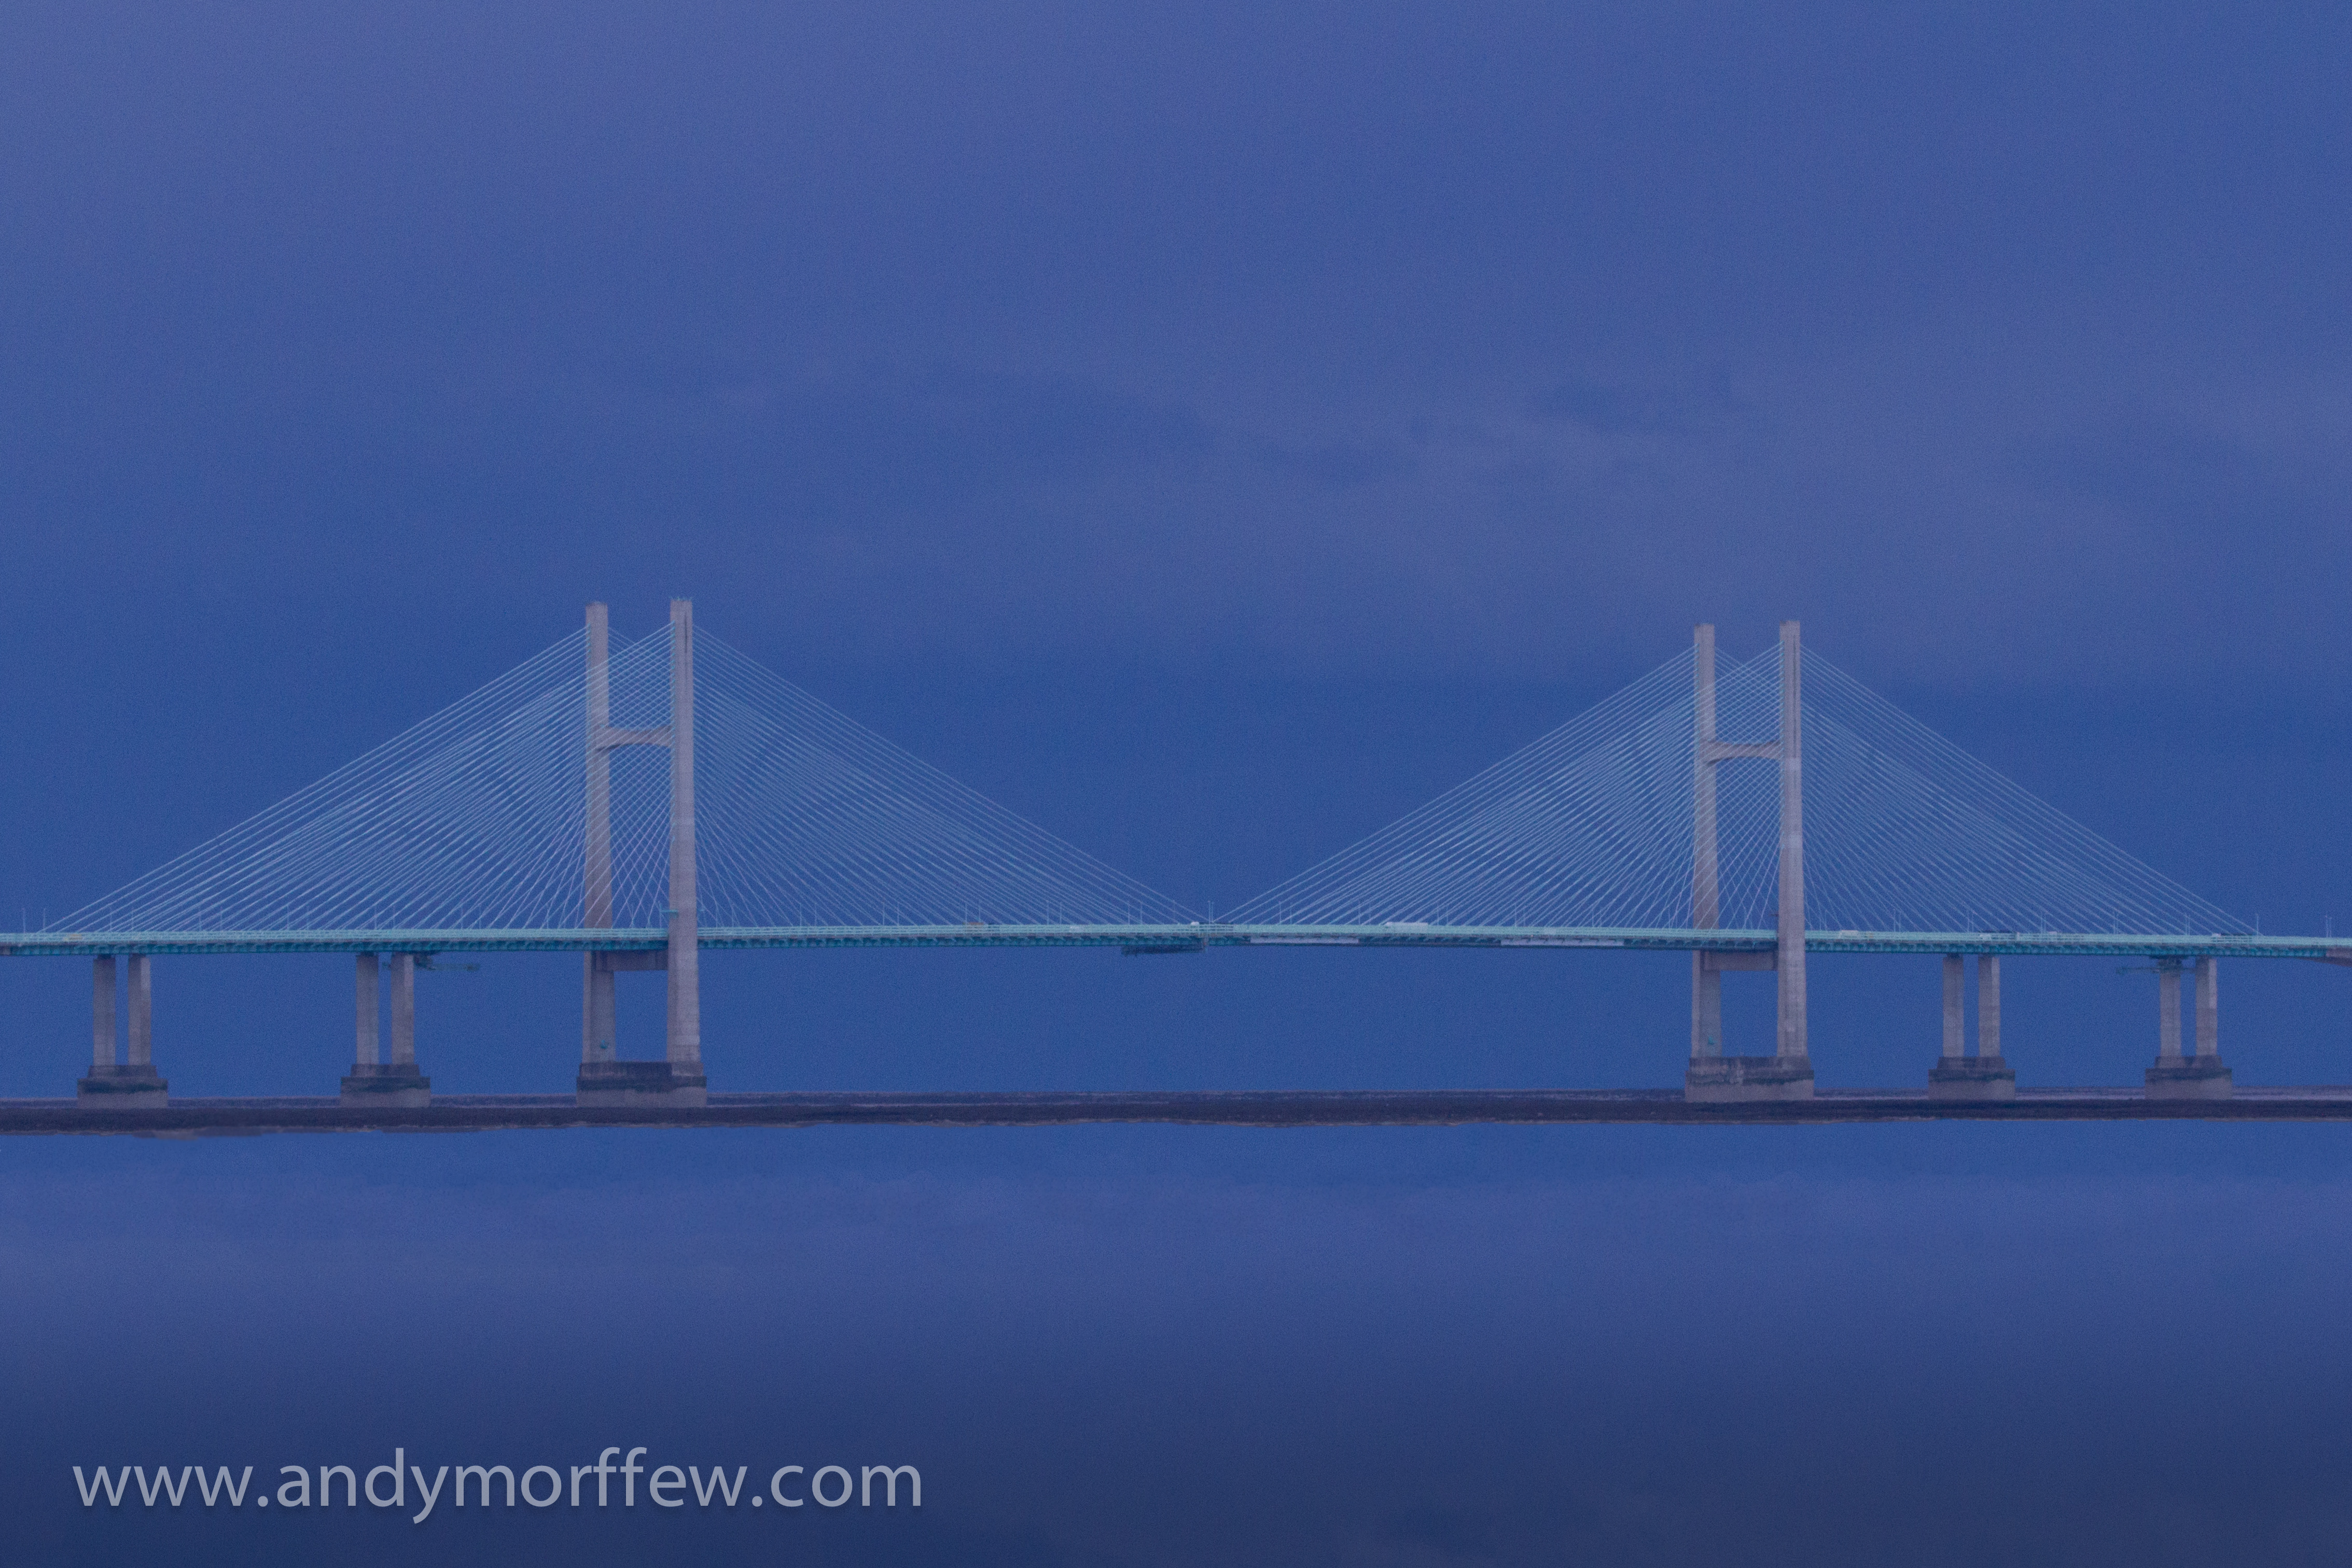
horizon, bird, bridge, line, storm, landmark, andymorffew, morffew, secondseverncrossing, moirepattern, ailgroesfanhafren, cable stayed bridge, nonbuilding structure